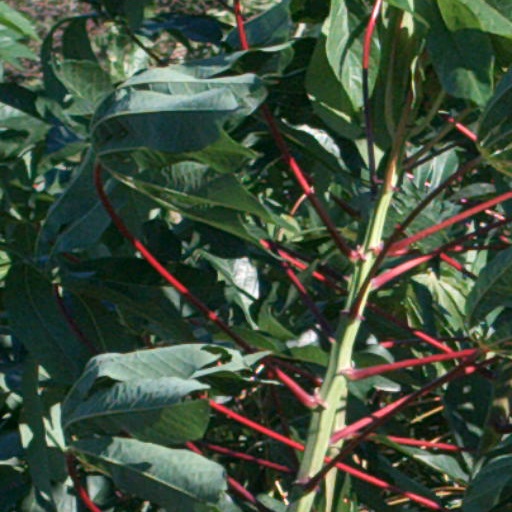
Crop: cassava